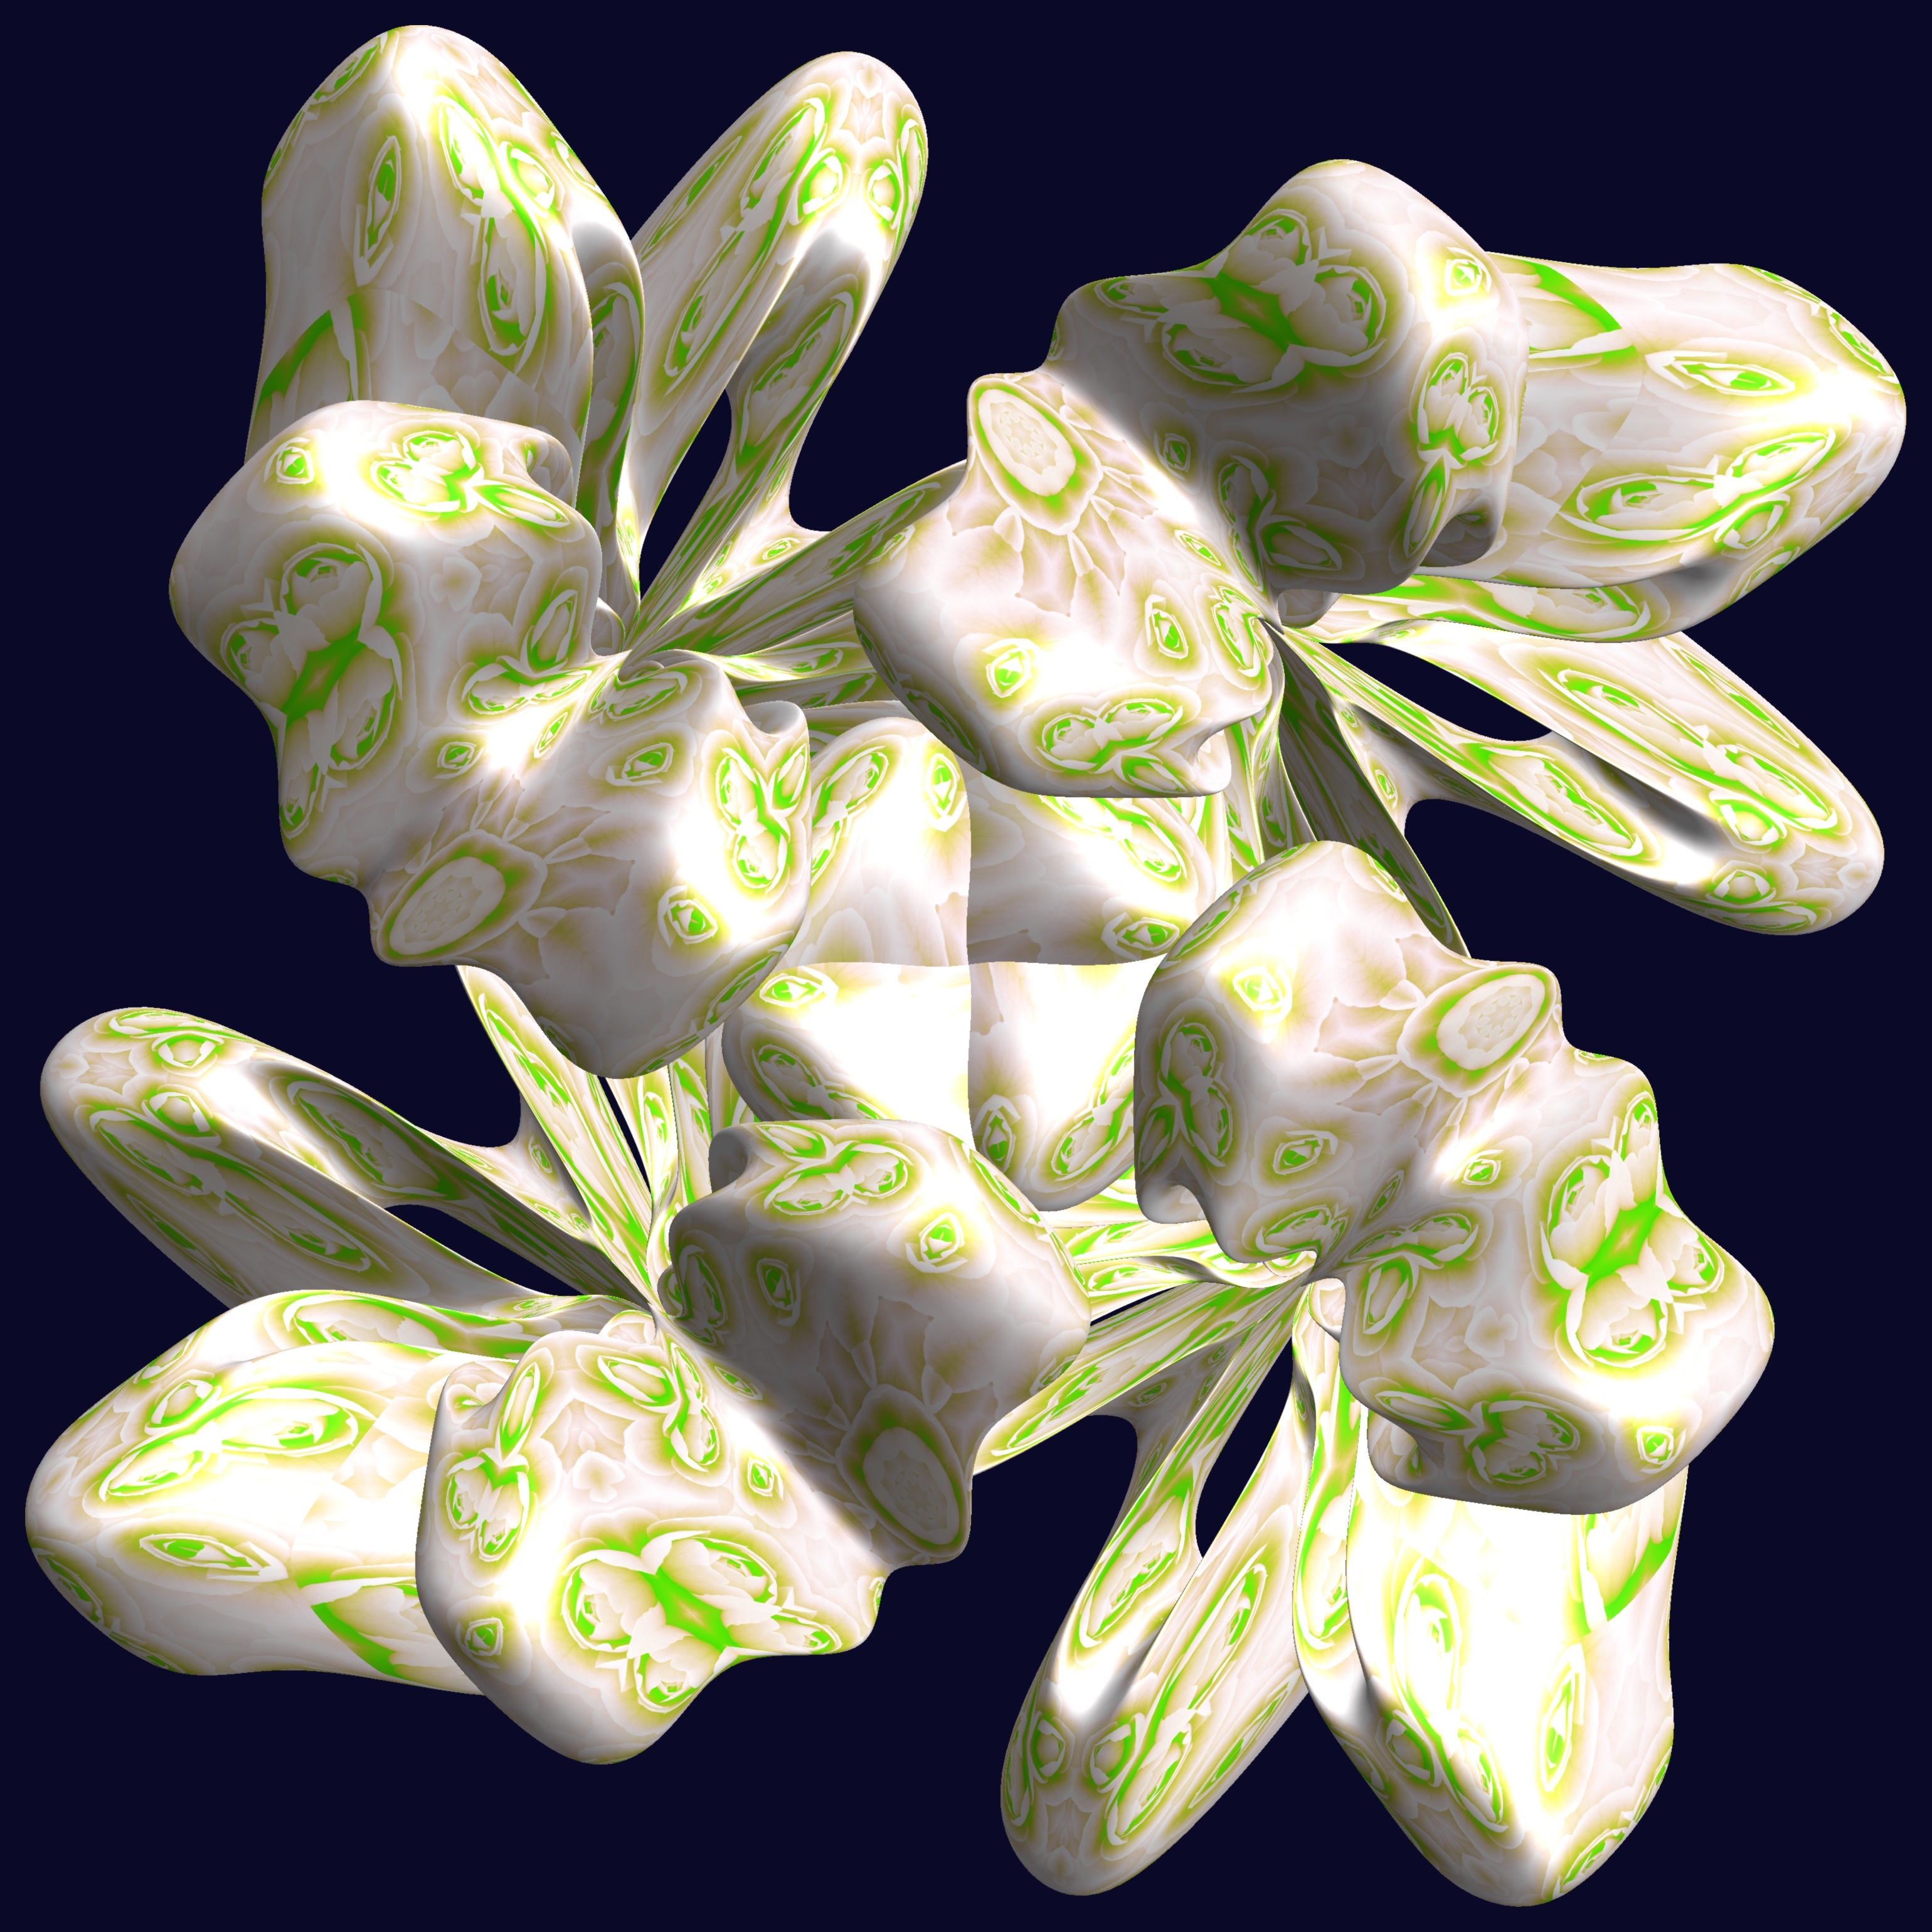
hand, abstract, structure, plant, texture, leaf, flower, petal, pattern, green, produce, geometry, flora, sculpture, design, symmetry, 3d, graphic, lily, shape, torus, mathematica, cg, parametricplot3d, code, program, algorithm, mapping, geometricsculpture, hexagram, arum, flowering plant, land plant